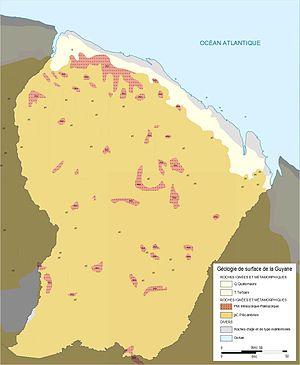
Carte géologique de la Guyane
La géographie de l'Union européenne prend en compte plusieurs éléments : dans un premier temps la géographie physique de celle-ci qui évolue au travers de ses élargissements ; et sa géographie humaine, c'est-à-dire l'organisation de son espace, de sa richesse, qui, comme la géographie physique, est soumise aux évolutions liées à ses élargissements. La géographie de l'Union prend aussi en compte les régions d'outre-mer de l'Union européenne, ainsi que, dans une moindre mesure, les territoires dépendant de l'Union sans en faire partie.
La Guyane se situe sur le continent sud-américain sur le plateau des Guyanes, près de l'équateur, par 53° de longitude Ouest et par 4° de latitude Nord.